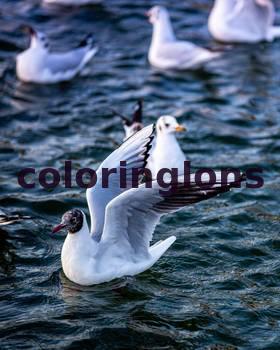
Label: Watermark